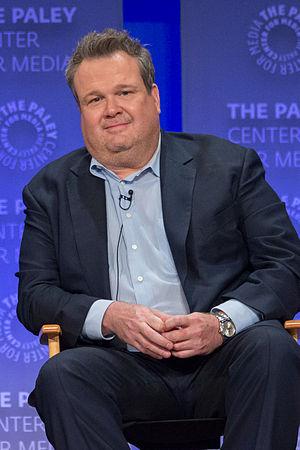
Eric Stonestreet est un acteur américain, né le 9 septembre 1971 à Kansas City. Il est surtout connu pour son rôle de Cameron Tucker dans la série d'ABC Modern Family qui lui a permis d'être salué par toute la critique. Il a reçu en 2010 l'Emmy Award du meilleur acteur dans un second rôle dans une série comique.
Cet article présente les douze épisodes de la première saison de la série télévisée américaine American Horror Story. Elle fut surnommée Murder House par les fans de l'anthologie horrifique.